Curaçao

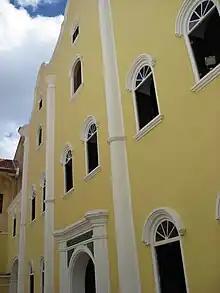
The Mikvé Israel-Emanuel Synagogue in Willemstad is the oldest surviving synagogue in the Western hemisphere.

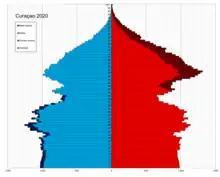
Curaçao population pyramid in 2020

Curaçao has an open economy; its most important sectors are tourism, international trade, shipping services, oil refining, oil storage and bunkering, and international financial services. Venezuelan state oil company PDVSA's lease on the island's oil refinery expired in 2019; the facility employs 1,000 people, refining oil from Venezuela for export to the United States and Asia. Schlumberger, the world's largest oil field services company, is incorporated in Curaçao. The is said to be responsible for Curaçao's position as one of the world's top five highest per capita CO emission-producing countries.